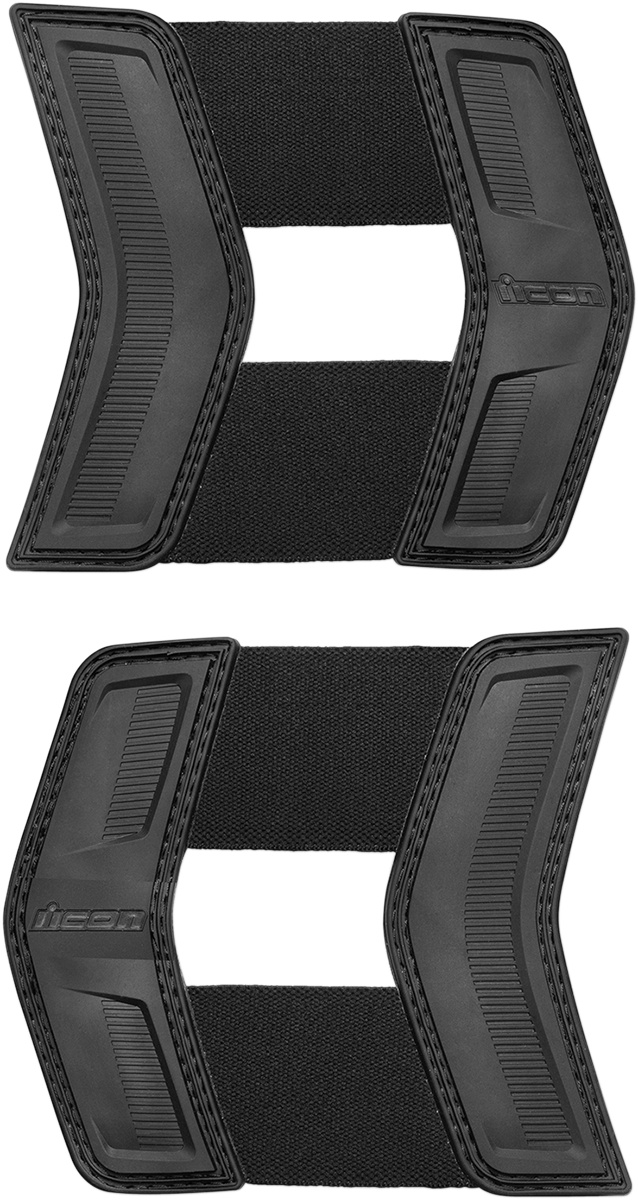
ICON Field Armor Stryker™ Vest Waist Straps - Stealth 2701-0673
Replacement straps for Icon Stryker Vest Highly adjustable Low-profile design fits under most jackets
Brand: ICON
Category: Vehicles & Parts > Vehicle Parts & Accessories > Vehicle Safety & Security > Aircraft Protective Gear > Airline Life Vests